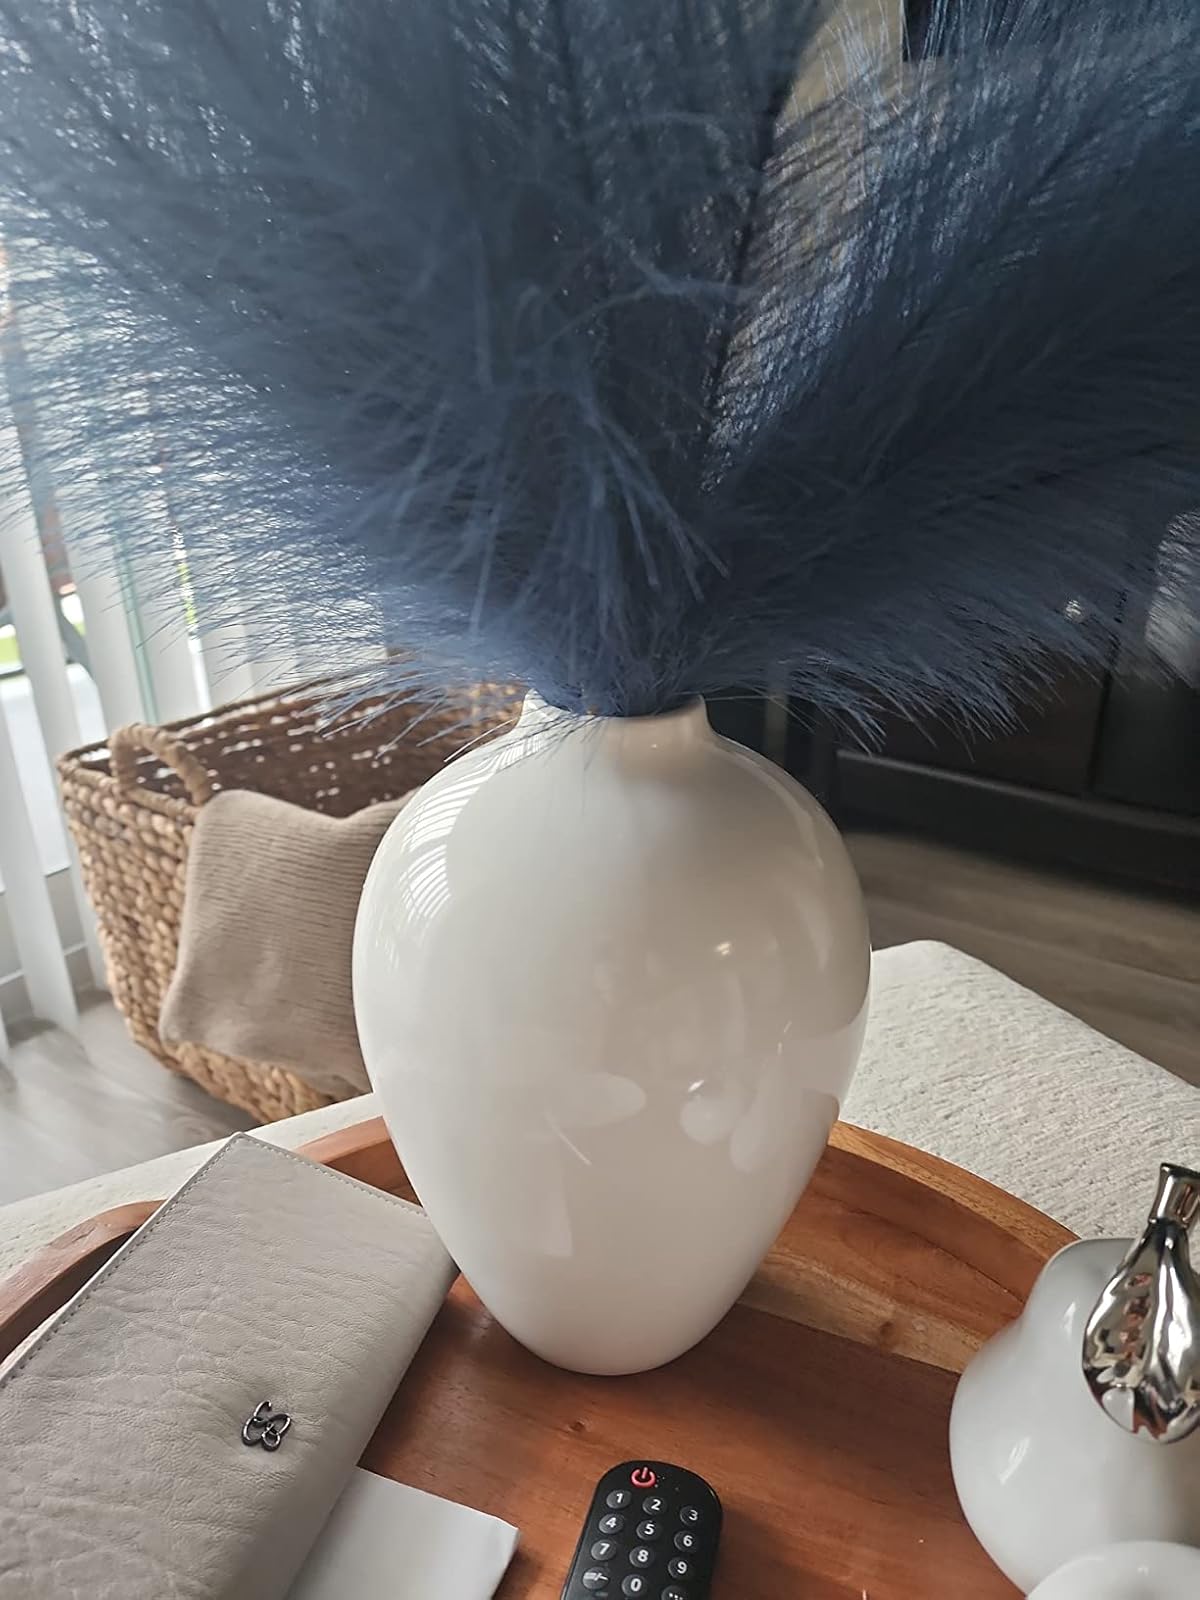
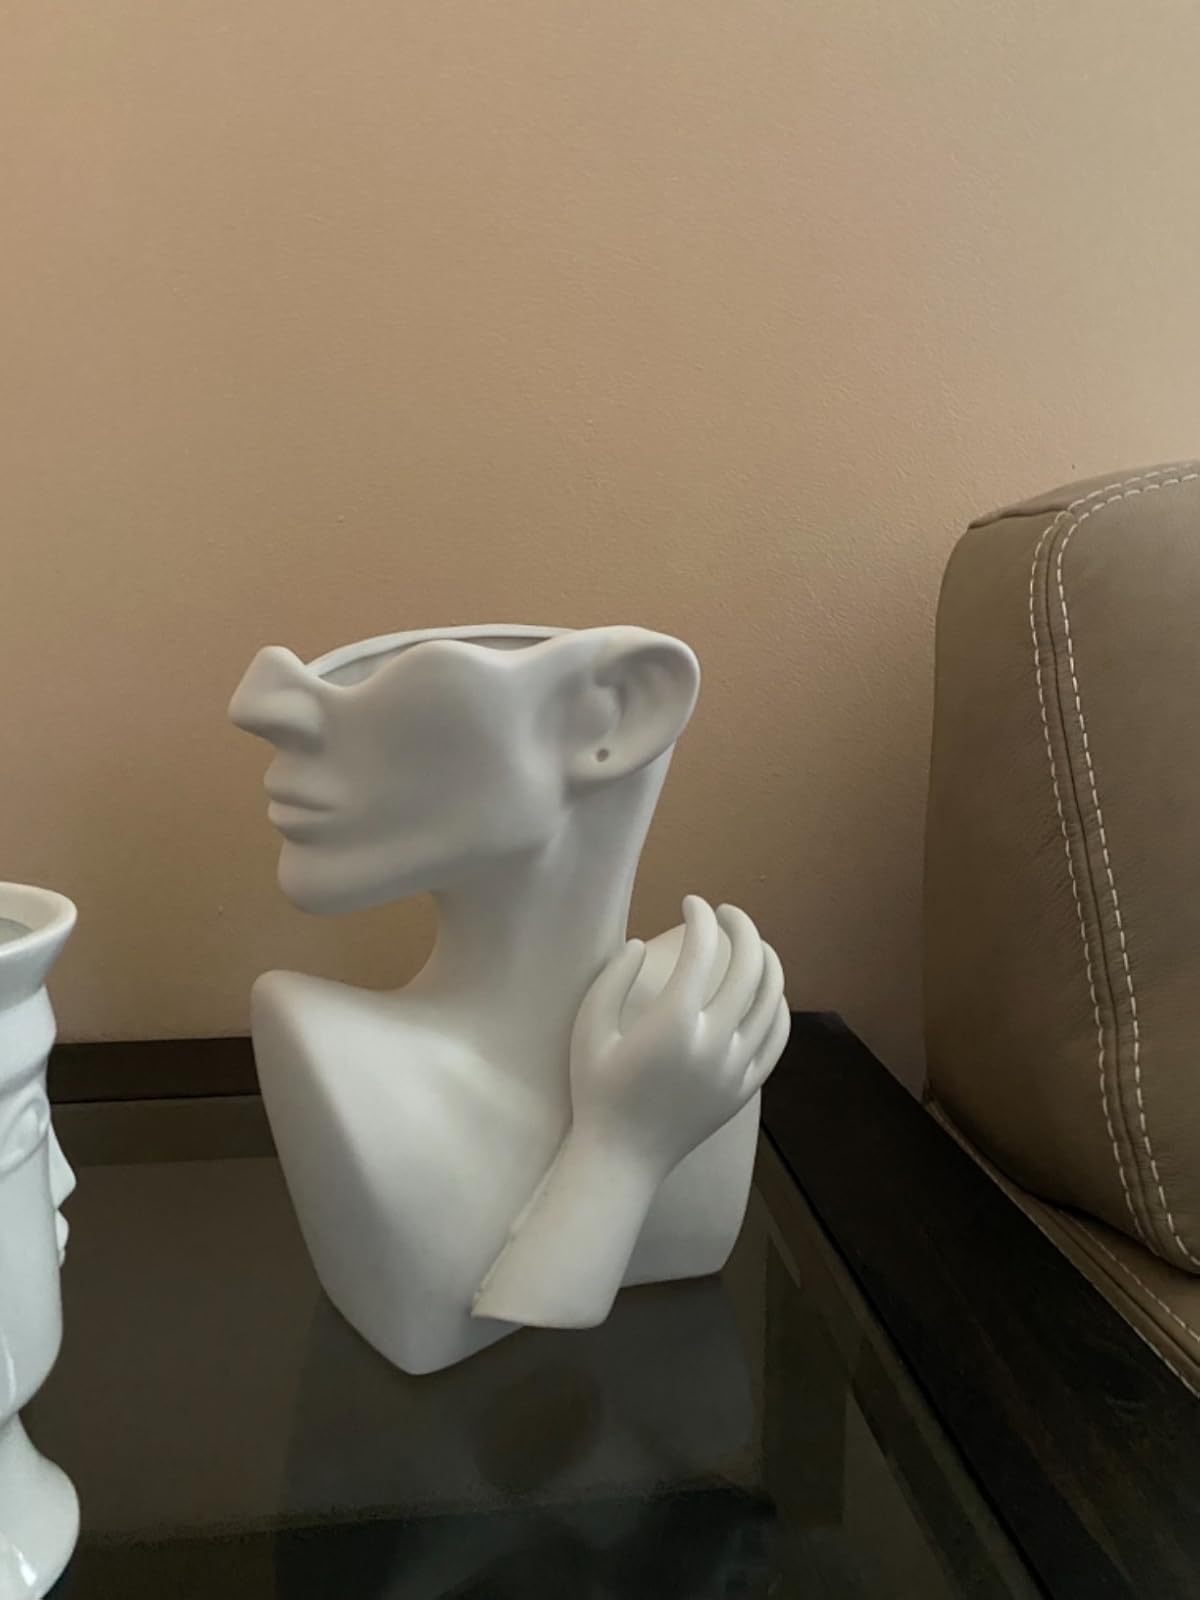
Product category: vase
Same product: no